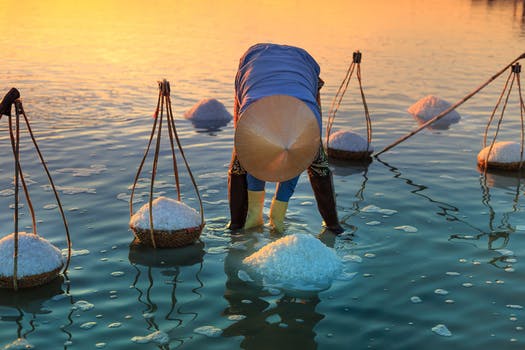
Label: No Watermark